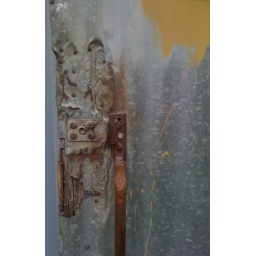
Modified door on a building in an alley.